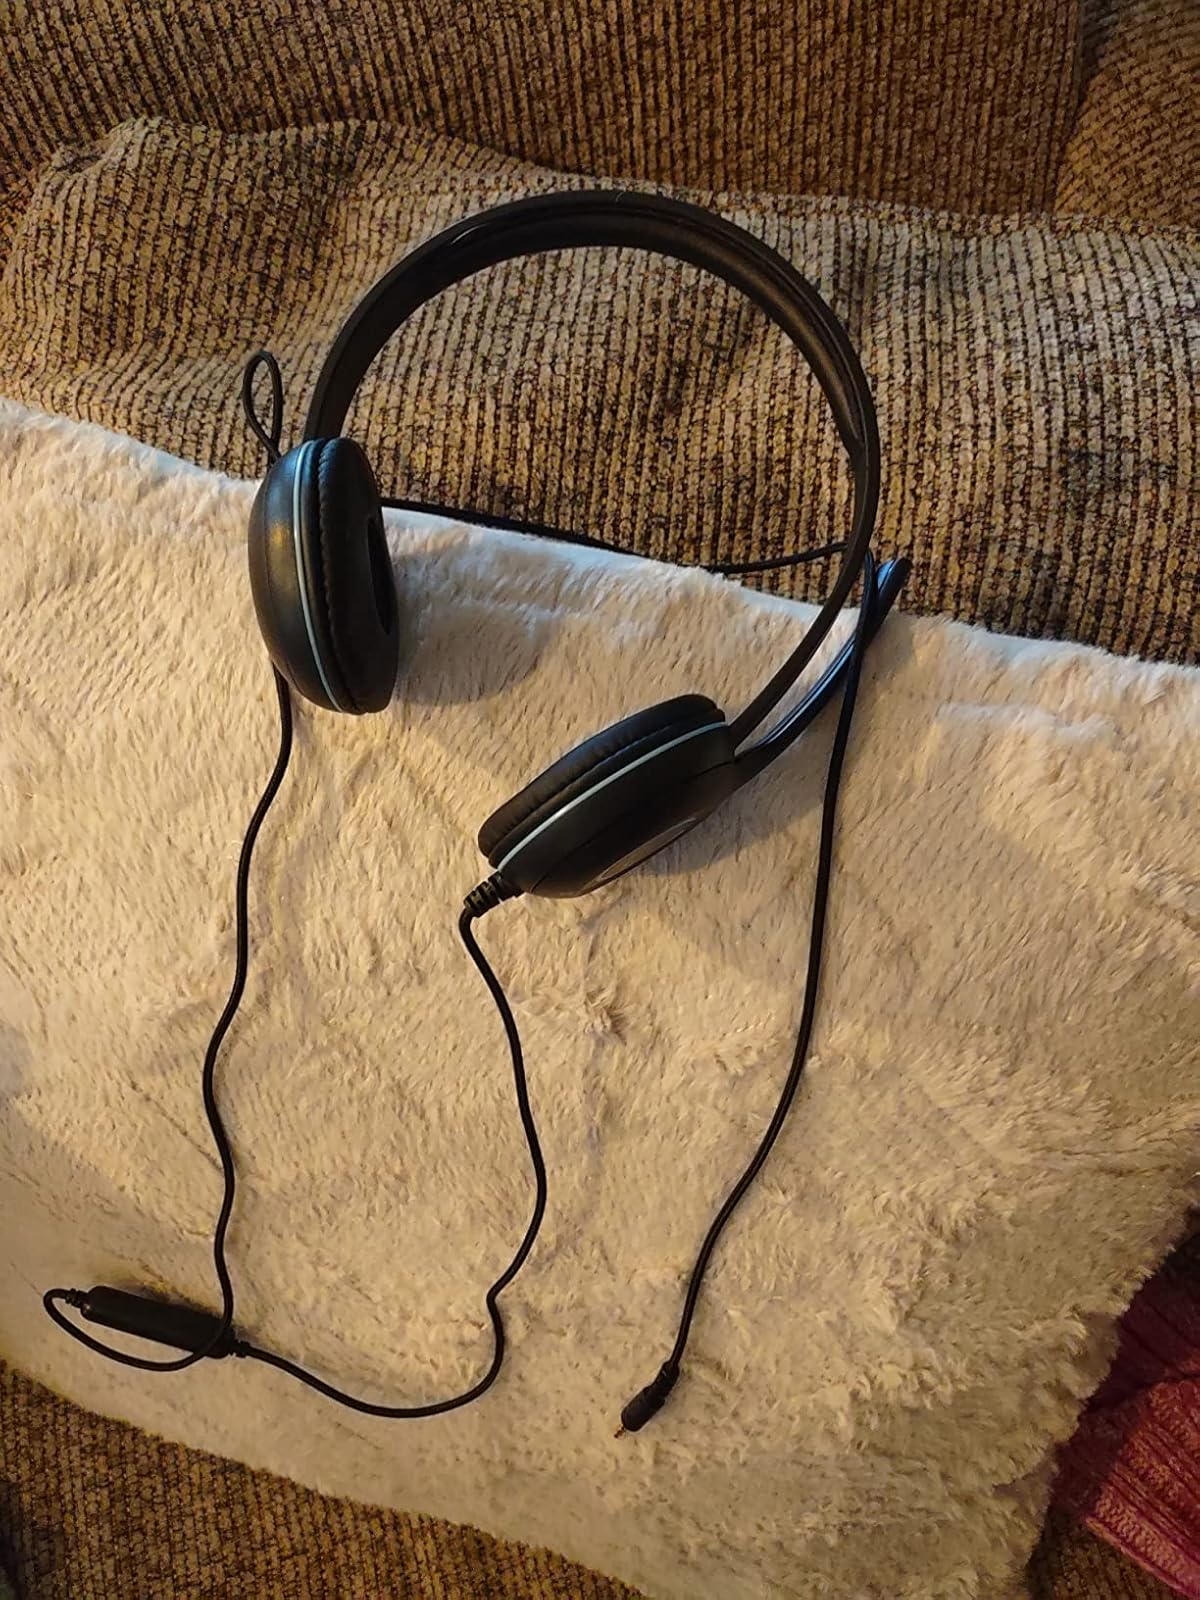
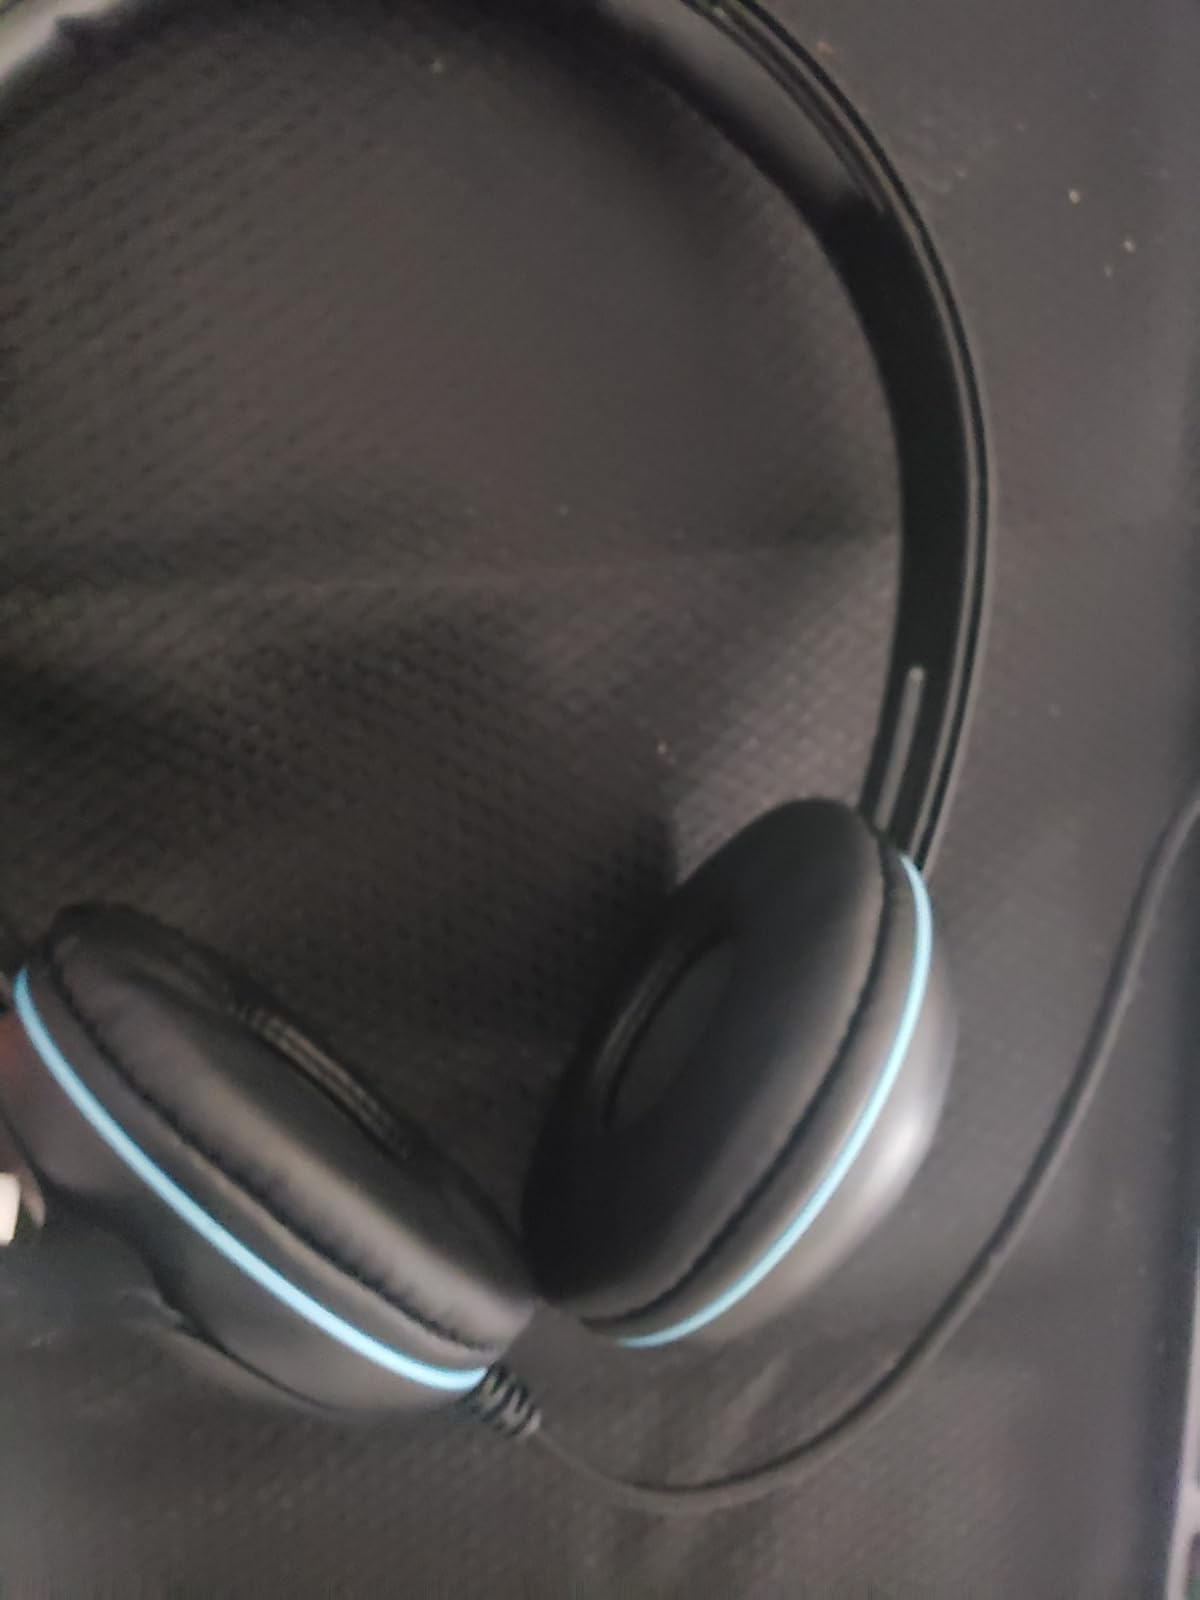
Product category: headphones
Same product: yes